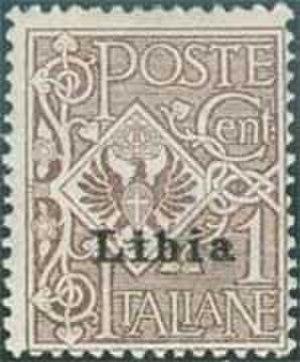
La Libye italienne est un territoire conquis par le Royaume d’Italie en Afrique du Nord, à partir de l'invasion de la régence de Tripoli en 1911. Après l'abandon du territoire de l'actuelle Libye par l'Empire ottoman, les Italiens s'assurent progressivement le contrôle du pays qui devient, après des hésitations sur son statut et plusieurs années de très forte insécurité interne, une colonie de peuplement. C'est sous la colonisation italienne que le pays retrouve son nom de Libye, adopté en référence à la Libye antique. Envahie par les Alliés de la Seconde Guerre mondiale, la Libye échappe de fait au contrôle des Italiens dès 1943, mais ce n'est qu'en 1947 que l'État italien renonce officiellement à ses droits sur le pays.